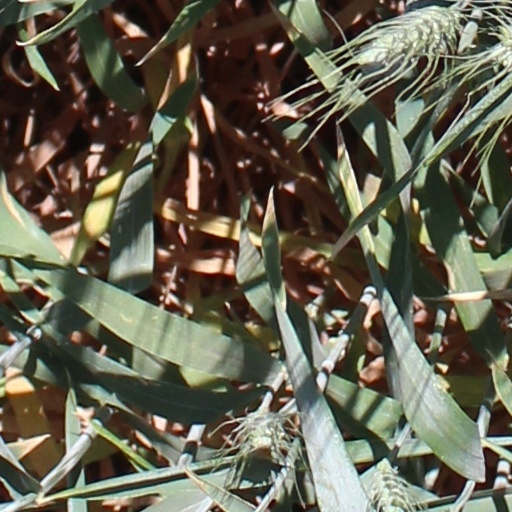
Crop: wheat